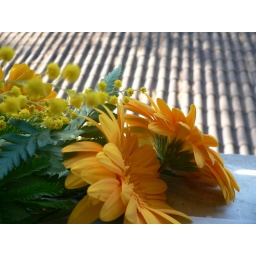
My favorite picture, taken the first day we were there. The flowers were sitting on the windowsill in my room.